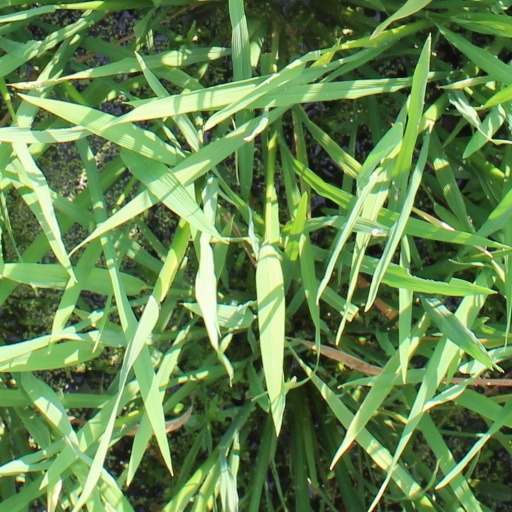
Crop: rice